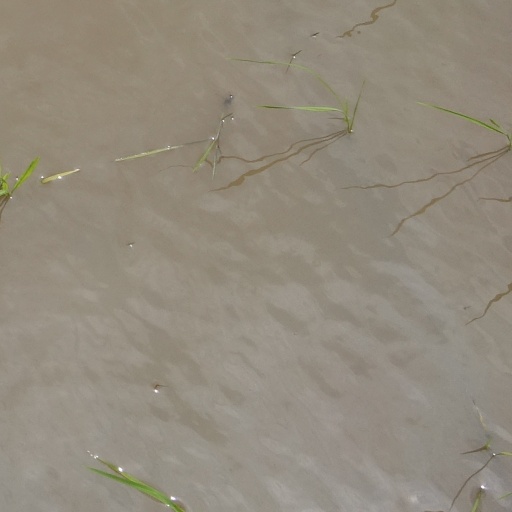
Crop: rice